Regiment of Artillery (India)

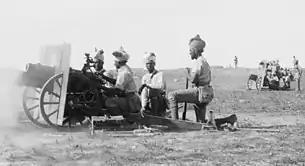
Indian Army gunners with QF 3.7 inch mountain howitzers in Palestine, 1917

For the Great War, the 10 Pounder BL (Breech Loading) and 2.75 Inch guns equipped the Indian Mountain Artillery. Only in the last year of the war was the next model, the QF 3.7-inch mountain howitzer introduced in East Africa. Upon entering service, it immediately became clear that this piece was vastly superior to all previous models, and it would soldier on as the standard mountain gun during the inter-war years and throughout World War II.